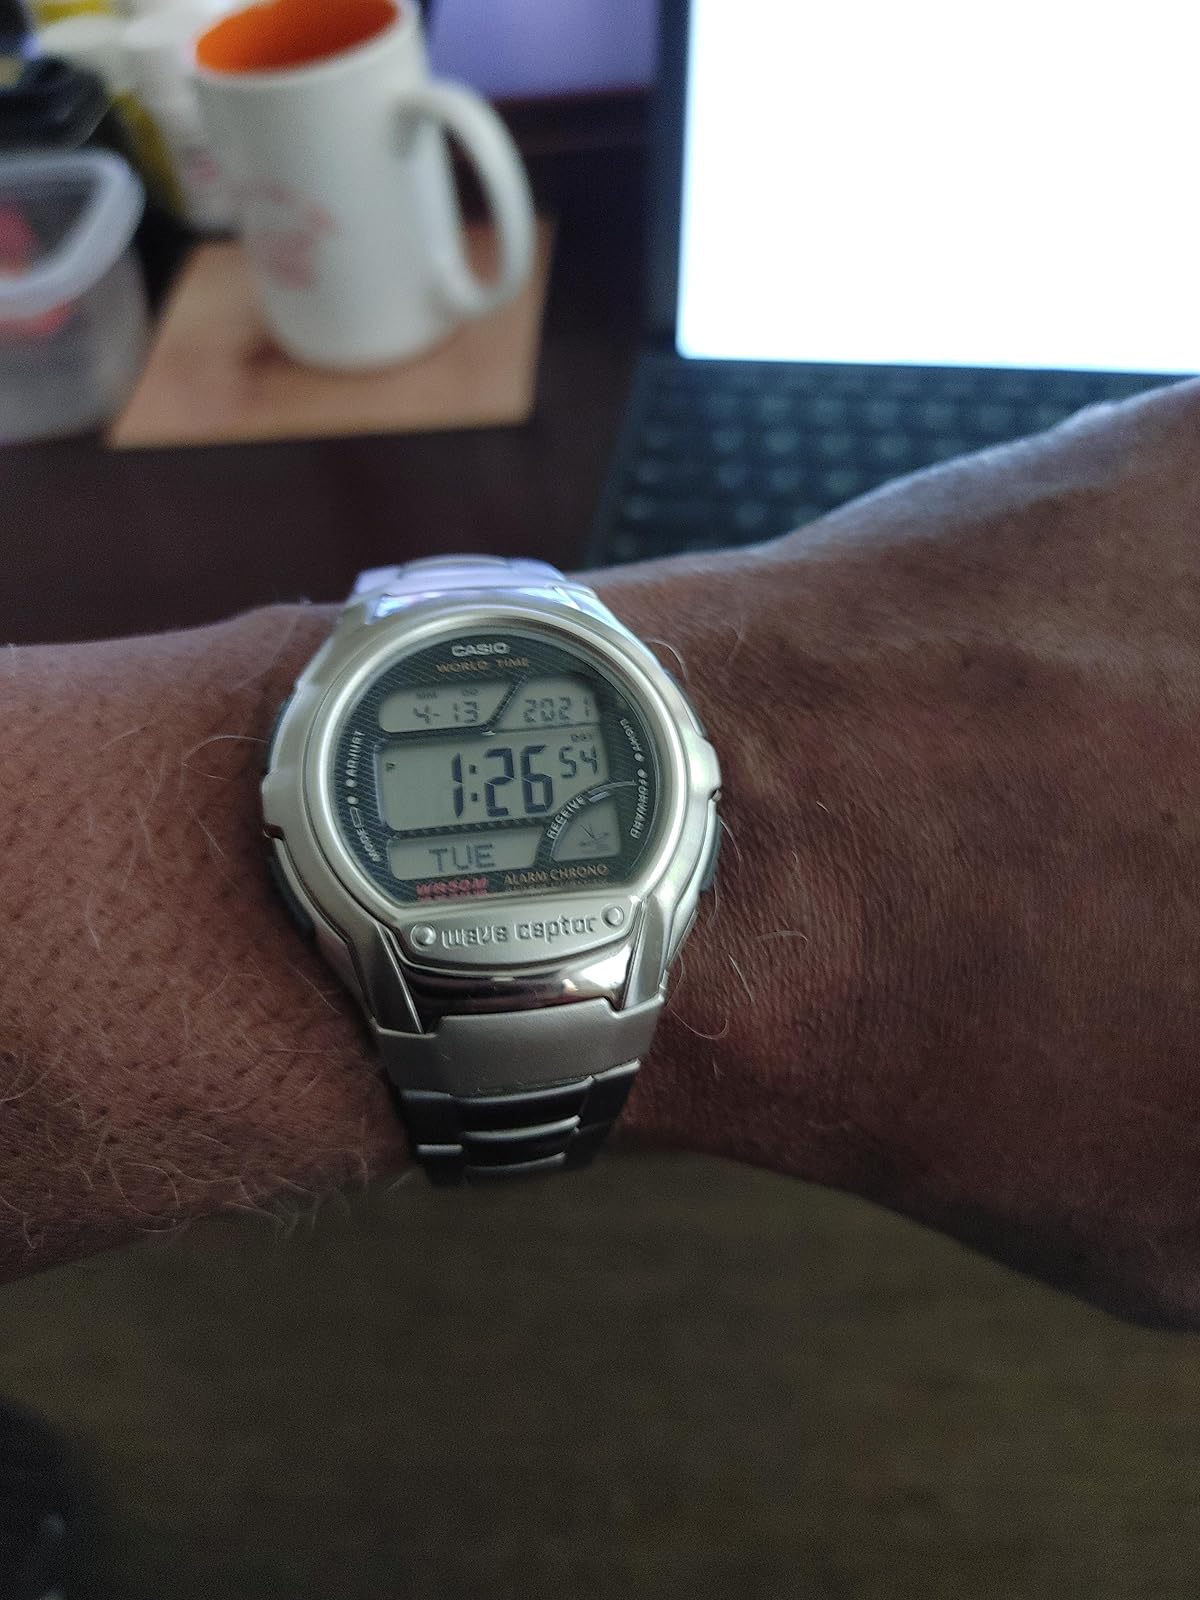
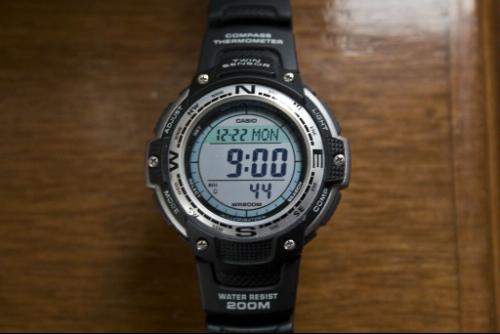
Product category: accessories_watch
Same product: no